Justinian I

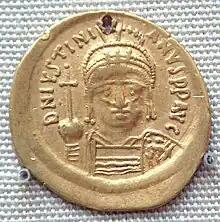
Gold coin of Justinian I (527–565) excavated in India probably in the south, an example of Indo-Roman trade during the period

Justinian's reputation as a prolific builder is attested in the works of Procopius, Paul the Silentiary, John Malalas and Pseudo-Zacharias Rhetor. Under Justinian's reign, the San Vitale in Ravenna, which features two famous mosaics representing Justinian and Theodora, was completed under the sponsorship of Julius Argentarius. Most notably, he had the Hagia Sophia, originally a basilica-style church that had been burnt down during the Nika riots, splendidly rebuilt according to a completely different ground plan, under the architectural supervision of Isidore of Miletus and Anthemius of Tralles. On 26 December 537, according to Pseudo-Codinus, Justinian stated at the completion of this edifice: "Solomon, I have outdone thee" (in reference to the first Jewish temple). The church had a second inauguration on 24 December 562, after several reworks made by Isidore the Younger. This new cathedral, with its magnificent dome filled with mosaics, remained the centre of eastern Christianity for centuries.